Climate of London

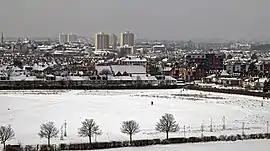
London on a snowy day in 2018

According to the Köppen climate classification, London has a temperate oceanic climate (Cfb). This type of climate features cool winters with frequent cloudy skies and rain showers (and on occasion snow), and mild summers. Precipitation is fairly evenly distributed all year round.